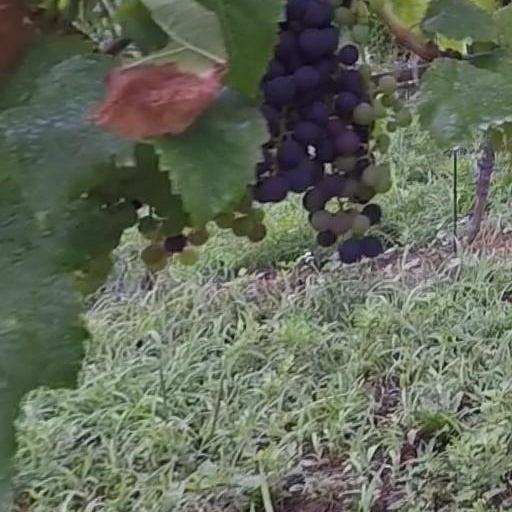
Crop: grape